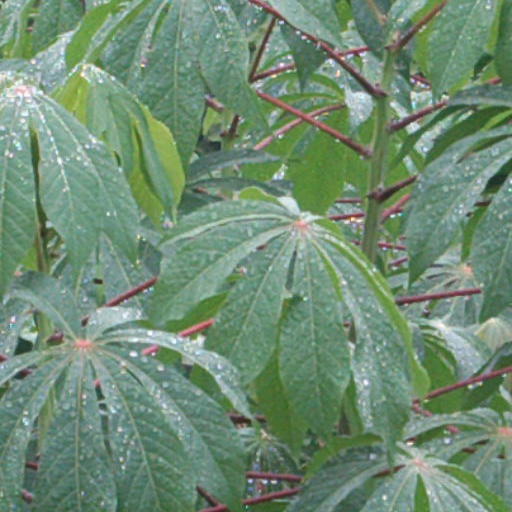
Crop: cassava